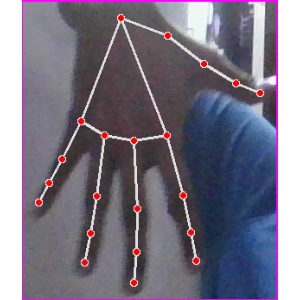
अक्षर: ढ